Vulture

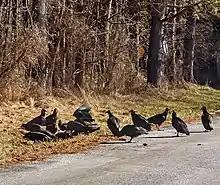
American black vultures congregated at roadkill

The New World vultures and condors found in warm and temperate areas of the Americas belong to the family Cathartidae. Recent DNA evidence suggests that they should be included within order Accipitriformes along with birds of prey including hawks, eagles, and Old World vultures . Several species have a good sense of smell, unusual for raptors, and are able to smell dead animals from great heights, up to a mile away. The seven species are: